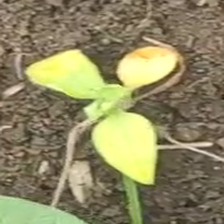
Weed species: Moti_dudhi(Euphorbia_geneculata_L)